Spas in Budapest

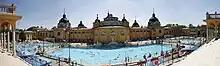
Panorama of the Széchenyi thermal baths

Thermal baths or spas in Budapest are popular tourist attractions as well as public comforts for the city's residents.